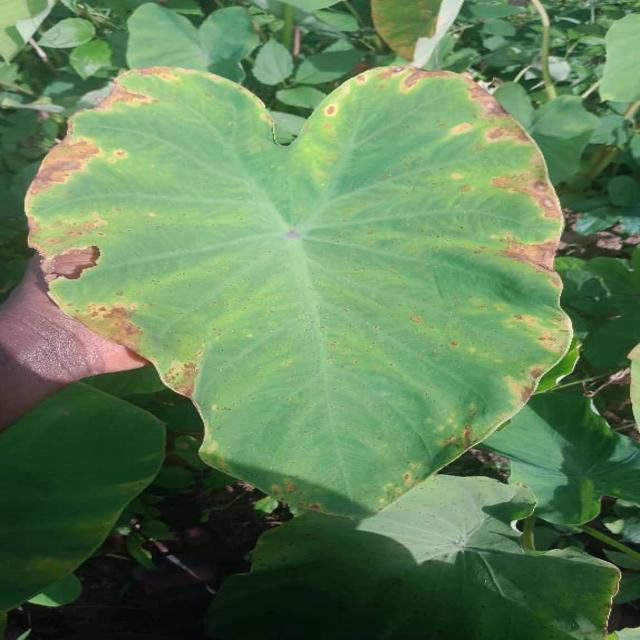
Label: Mid_Blight